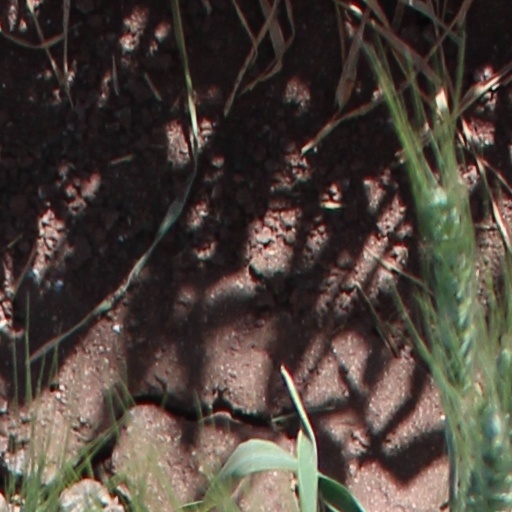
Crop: wheat